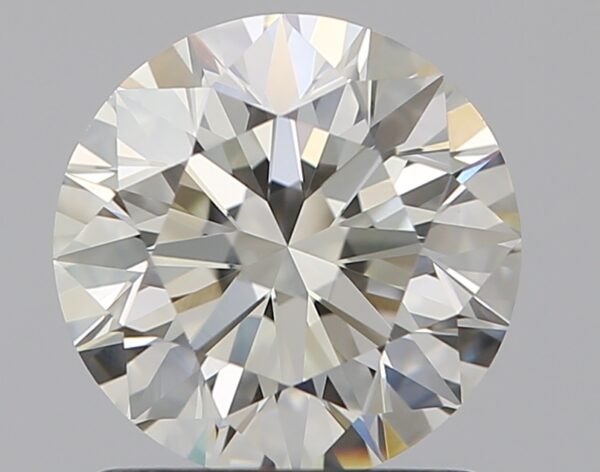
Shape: round
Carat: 1.2
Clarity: VS1
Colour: K
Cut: EX
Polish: EX
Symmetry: EX
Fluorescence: F
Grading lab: GIA
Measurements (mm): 6.75 x 6.78 x 4.23